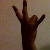
The image shows a hand gesture representing the number 7 in Indian Sign Language.